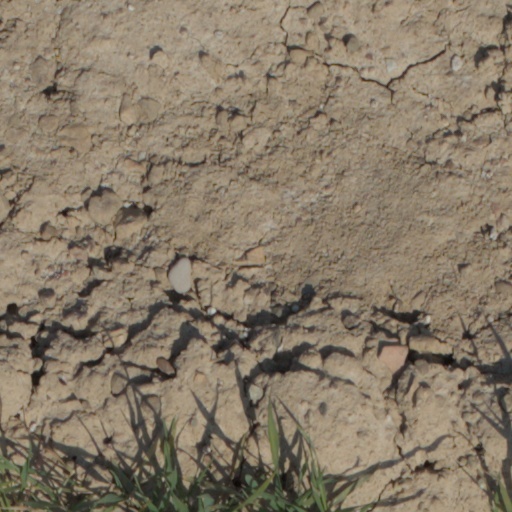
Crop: wheat